ZFP62

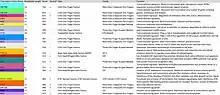
A table highlighting transcription factors within the promoter region of the ZFP62 gene in humans. Generated using data from UCSC Genome Browser. Inclusion of the transcription factors were based on highest matrix scores, the presence of the sequence within the excerpt, the sequence's similarity to its known sequence, and the repetition of the sequence within the excerpt.

The secondary structure of the ZFP62 protein is composed of a mixture of alpha-helices, beta-sheets, and turns, with alpha-helices being the most abundant secondary structure.